William Hall (actor, born 1903)

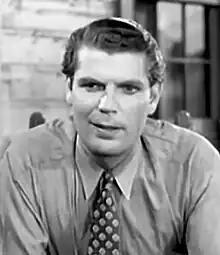
Hall in "Escape by Night" (1937)

By early 1929, he had performed military parts on stage on 14 separate occasions, joking that the stage had given him more military experience than his time spent fighting during the war. His first involvement with motion picture was reported as being in "The Wrongdoers", starring Lionel Barrymore. He was described in 1930 as having a "splended baritone voice" by the "Spokane Chronicle". By the late 1930s, he had appeared on national radio over one hundred times which facilitated a national personal appearance tour in 1935.